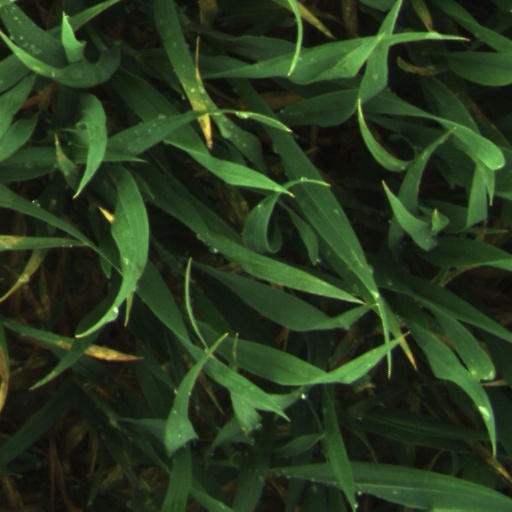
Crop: wheat